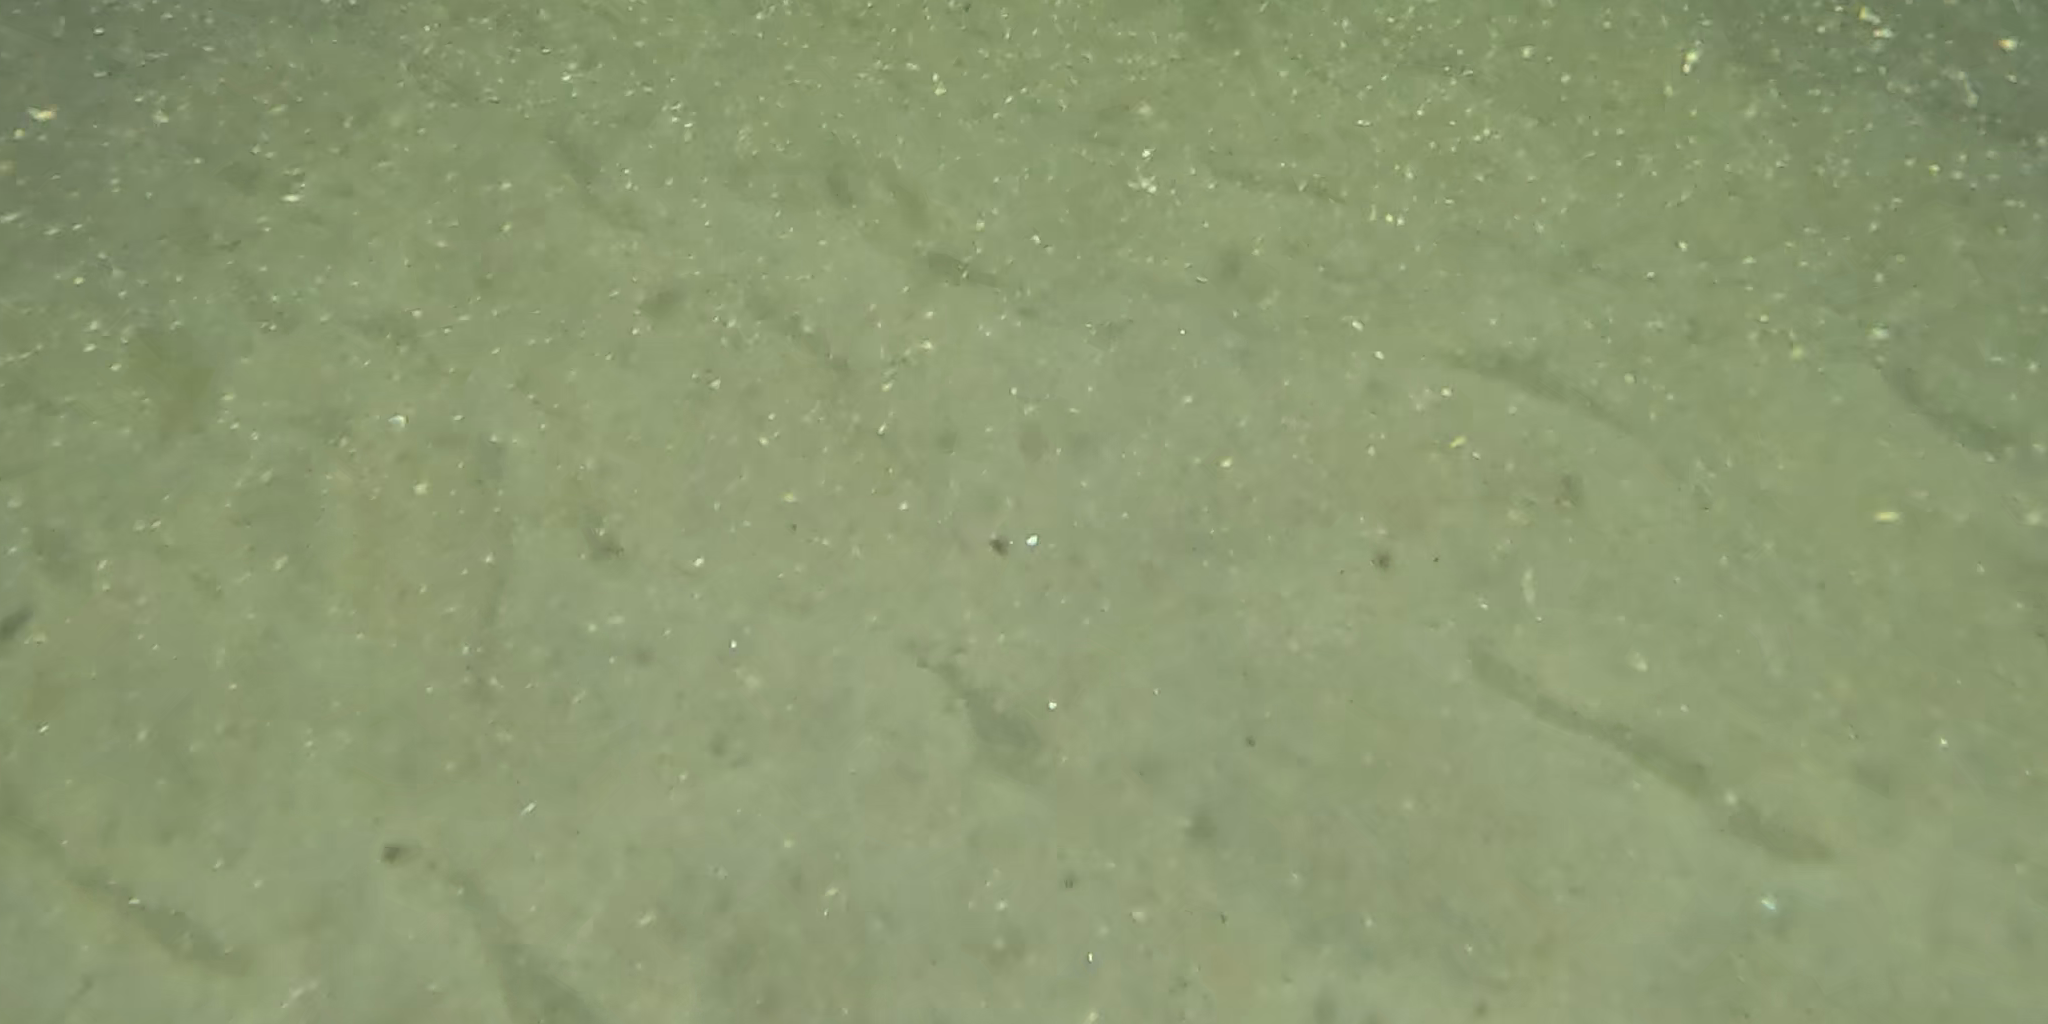
Seabed habitat: sand